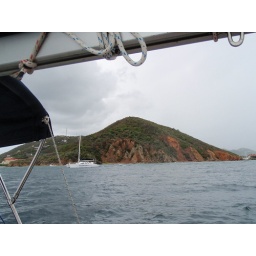
from the sail boat we were on in saint thomas